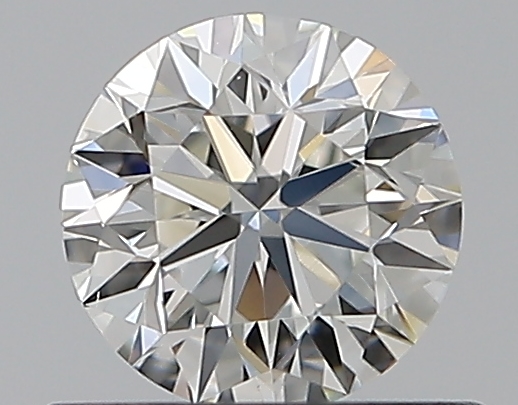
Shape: round
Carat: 0.5
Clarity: VS1
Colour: H
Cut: VG
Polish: EX
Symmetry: GD
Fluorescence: N
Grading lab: GIA
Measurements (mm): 4.96 x 5.01 x 3.17